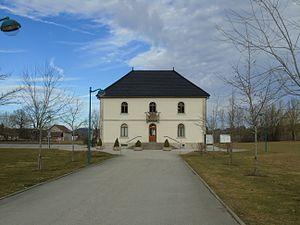
Mairie de Franbouhans, Doubs, France
Frambouhans est une commune française située dans le département du Doubs en région Bourgogne-Franche-Comté.